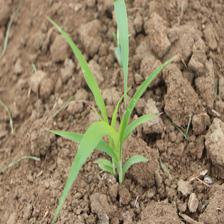
Label: Sorghum